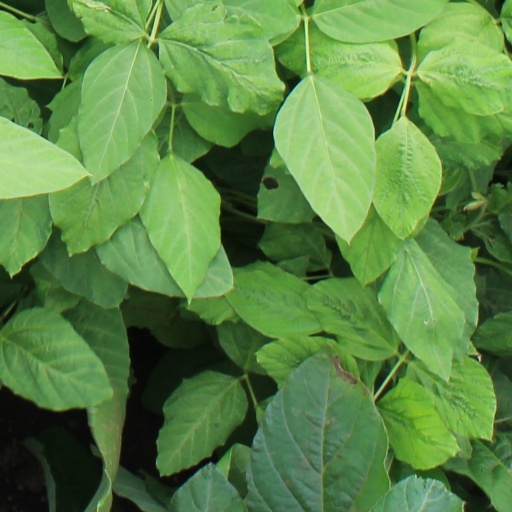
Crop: soybean